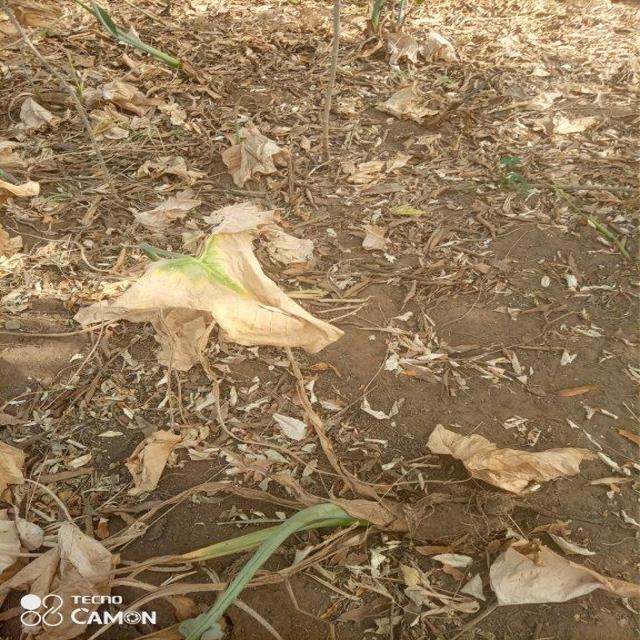
Label: Late_Blight